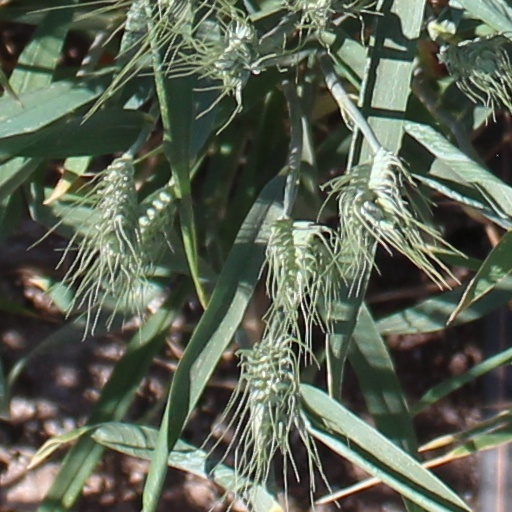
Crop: wheat